Him Shanshar military installation

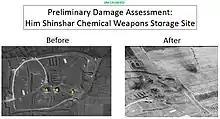
Storage facility

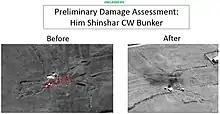
Bunker

The Him Shinshar military installation was a Syrian government military site located west of Homs, Syria. During the 2018 missile strikes against Syria during the Syrian Civil War, two sites were targeted in this vicinity at and . According to the United States military, these sites were a "chemical weapons storage facility" and "chemical weapons bunker facility", respectively.